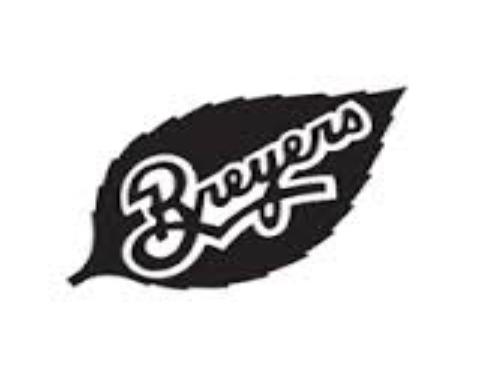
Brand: Breyers
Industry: Food